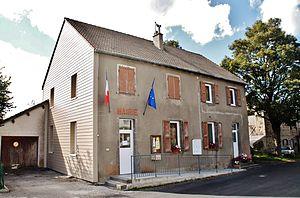
La Mairie
Freycenet-la-Cuche est une commune française située dans le département de la Haute-Loire en région Auvergne-Rhône-Alpes.